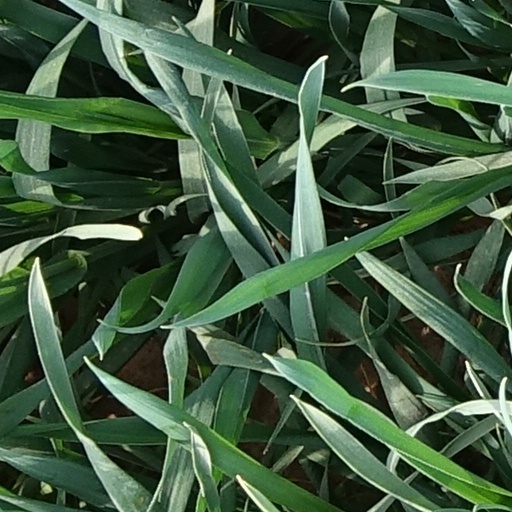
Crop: wheat